Philip Nossmy

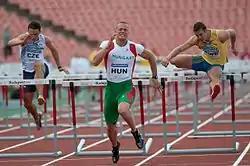
Philip Nossmy (right) at the 2010 European Team Championships

Philip Nossmy (December 6, 1982) is a Swedish male athlete who competes in the 110 metres hurdles. Nossmy became European champion for 19-year-old juniors in 2001 on the distance.